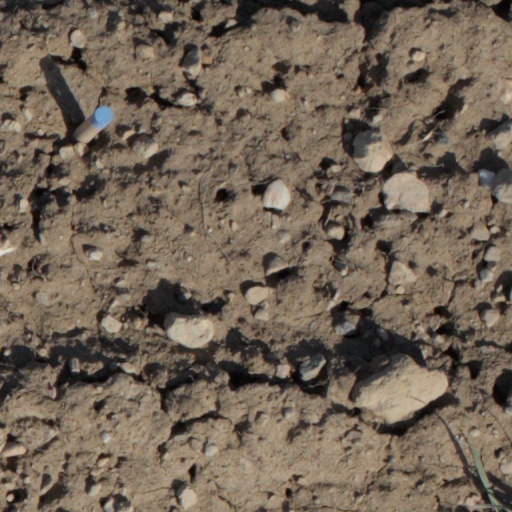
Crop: wheat